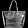
Label: Bag